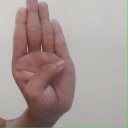
अक्षर: ब